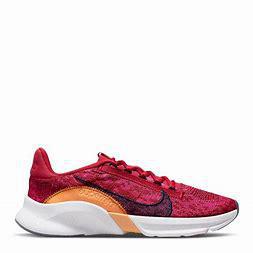
Brand: Nike
Model: Superrep Go